List of French generals who died during the First World War

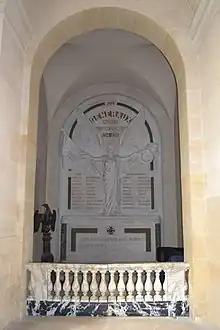
The "Mémorial des Généraux 1914–1918" at the Cathedral of Saint-Louis des Invalides lists 40 of the generals killed during the war as well as Admiral Victor-Baptistin Senès.

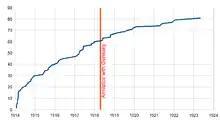
Cumulative total of French generals who died because of the war by date. The signing of the armistice on 11 November 1918 is denoted by the red line.

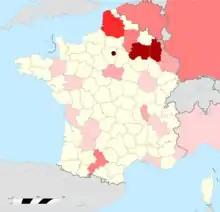
Map showing the departments or countries of death (red shading shows location of death, darker shades indicating more deaths)

This is a list of French generals who died during the First World War (1914–1918). The list is published by the French war graves authority "Le Souvenir français" and includes all generals they have determined to have "mort pour la France". It includes those killed in action or died of wounds but also those who died from illness contracted on active duty. The list includes generals who died as late as 1923.